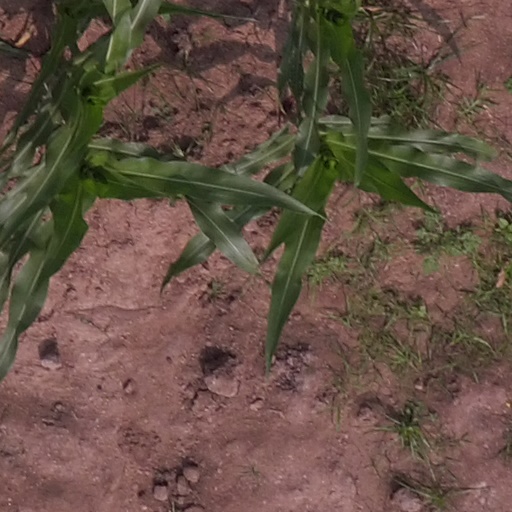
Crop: maize; corn